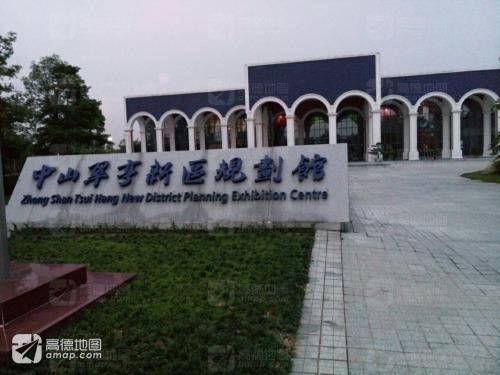
地标名称：中山翠亨新区规划馆